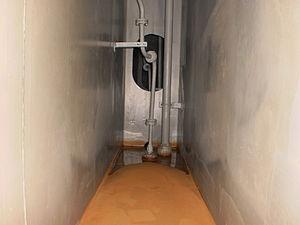
Un cofferdam ou maille sèche est un espace de séparation entre deux parties de la coque d'un navire ; il est délimité par deux cloisons étanches de part et d'autre.